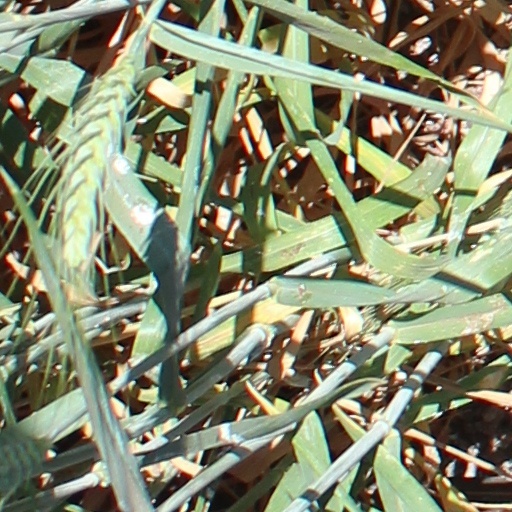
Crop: wheat